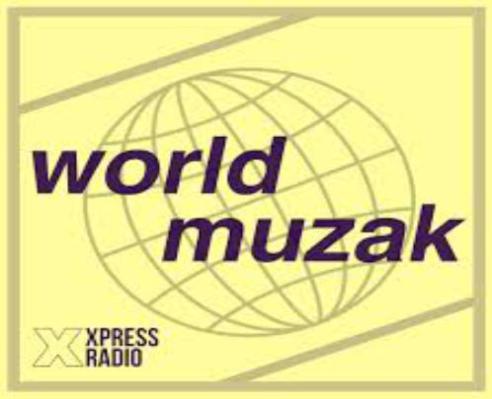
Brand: muzak-2
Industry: Clothes